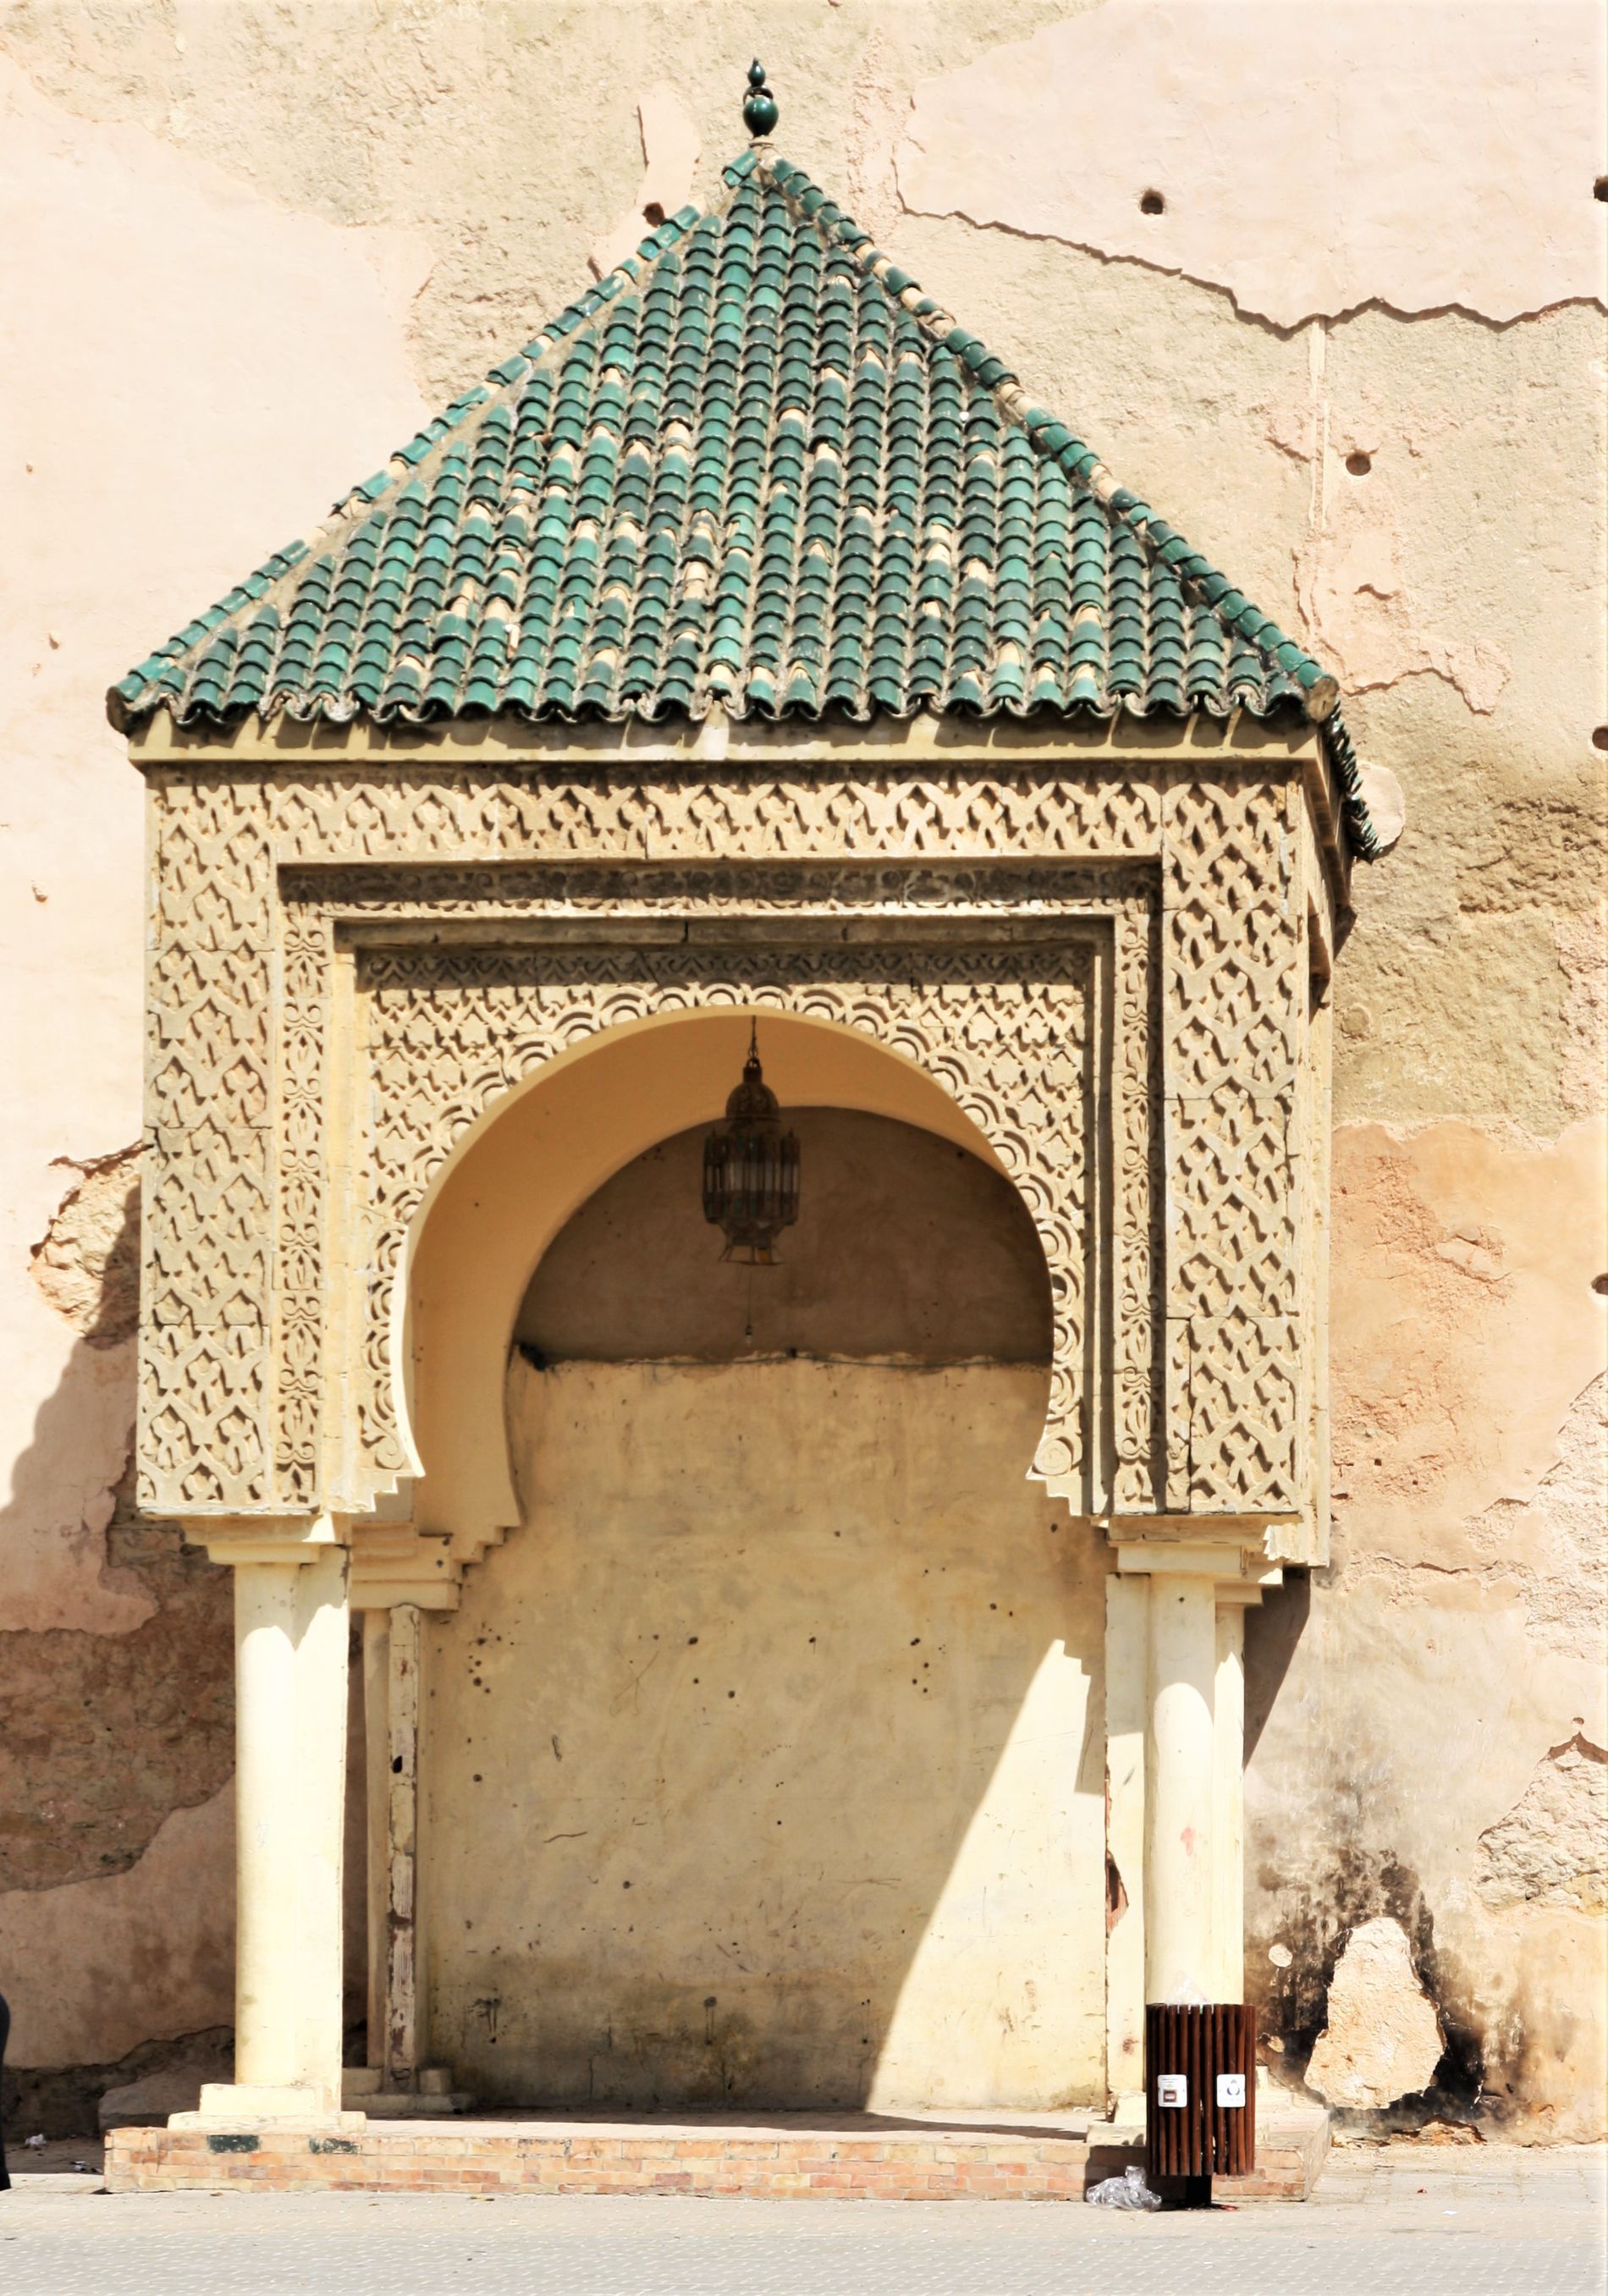
An Architectural Structure
this shot features a traditional structure; the roof is pyramid-shaped and tiled with green ceramic tiles, while the building behind the structure looks very old. Inside the archway, a hanging lantern
A medium, eye-level shot in natural daylight showing the symmetric design of a structure in front of a building. The muted beige and earthy tones complement the green roof tiles. The mood is historical, while the color palette is warm.
Labels: Arch, Architecture, Gothic Arch, Building, Housing, House, Dome, Brick, Roof, Monastery, Archaeology, Ground, Lantern
Camera: Canon Canon EOS 1000D
Lens: 24.0 - 105.0 mm, Canon EF 24-105mm f/4L IS
Aperture: F8
Exposure: 1/250 sec
ISO: 100
Focal length: 65.0 mm